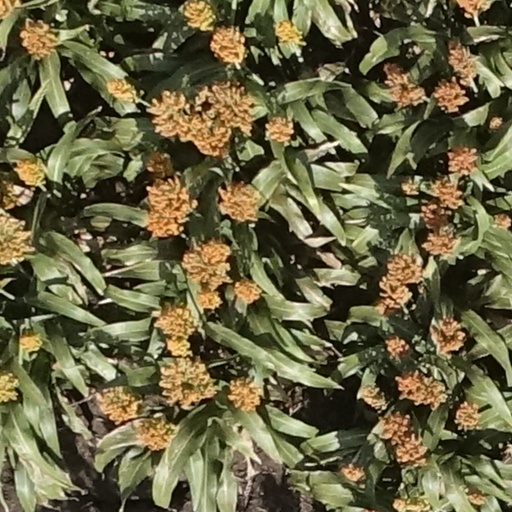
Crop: sorghum